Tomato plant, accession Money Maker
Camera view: bottom (45 deg); turntable rotation: 330 degrees
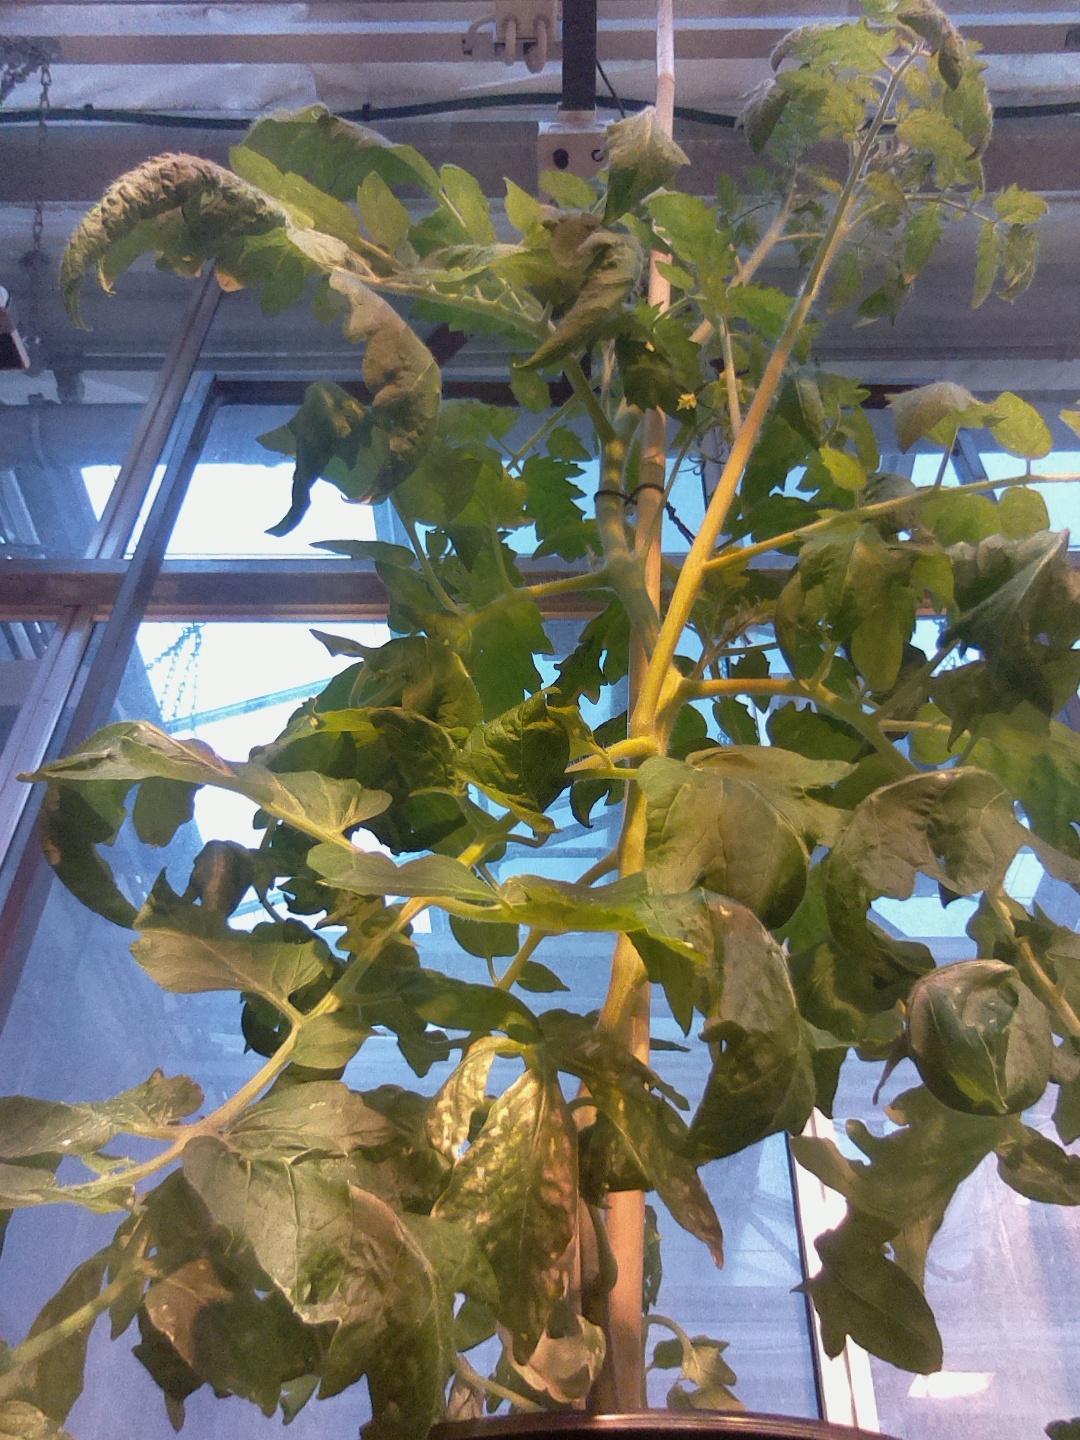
BBCH growth stage 70: Fruits at the main stem or branches visibles